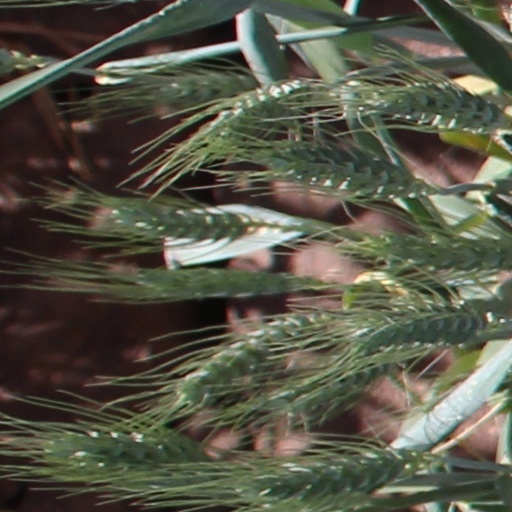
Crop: wheat